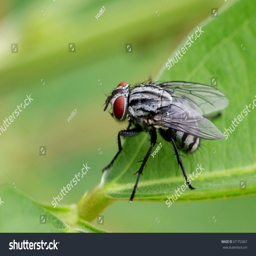
image of a flies on green leaves .